William Frank Carver

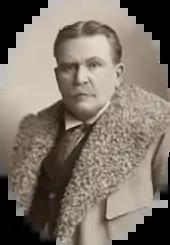
Carver in later life

After the breakup of his show Carver put together a smaller show, which featured trained animals and shooting exhibitions. His biographer wrote that Carver added the diving horse act to the show in Kansas City, Missouri, in August 1894. Carver told several versions of a story describing an exciting escape from bandits, which inspired the diving horse act, but those who remembered him in Nebraska said he got the idea after plunging on horseback off a bank into a deep hole in Medicine Creek. Over the next few years the other acts were eliminated, and the diving horse exhibition became Carver's primary endeavor. Included in the touring company were his son, Al, who helped train and take care of the horses, and his daughter, Lorena, said to be the first rider. By the time his future daughter-in-law, Sonora Webster, joined the show in 1924, Carver had two diving teams on the road, each performing in a different city.